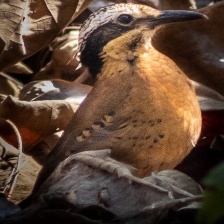
Species: EARED PITA
Scientific name: HYDRORNIS PHAYREI